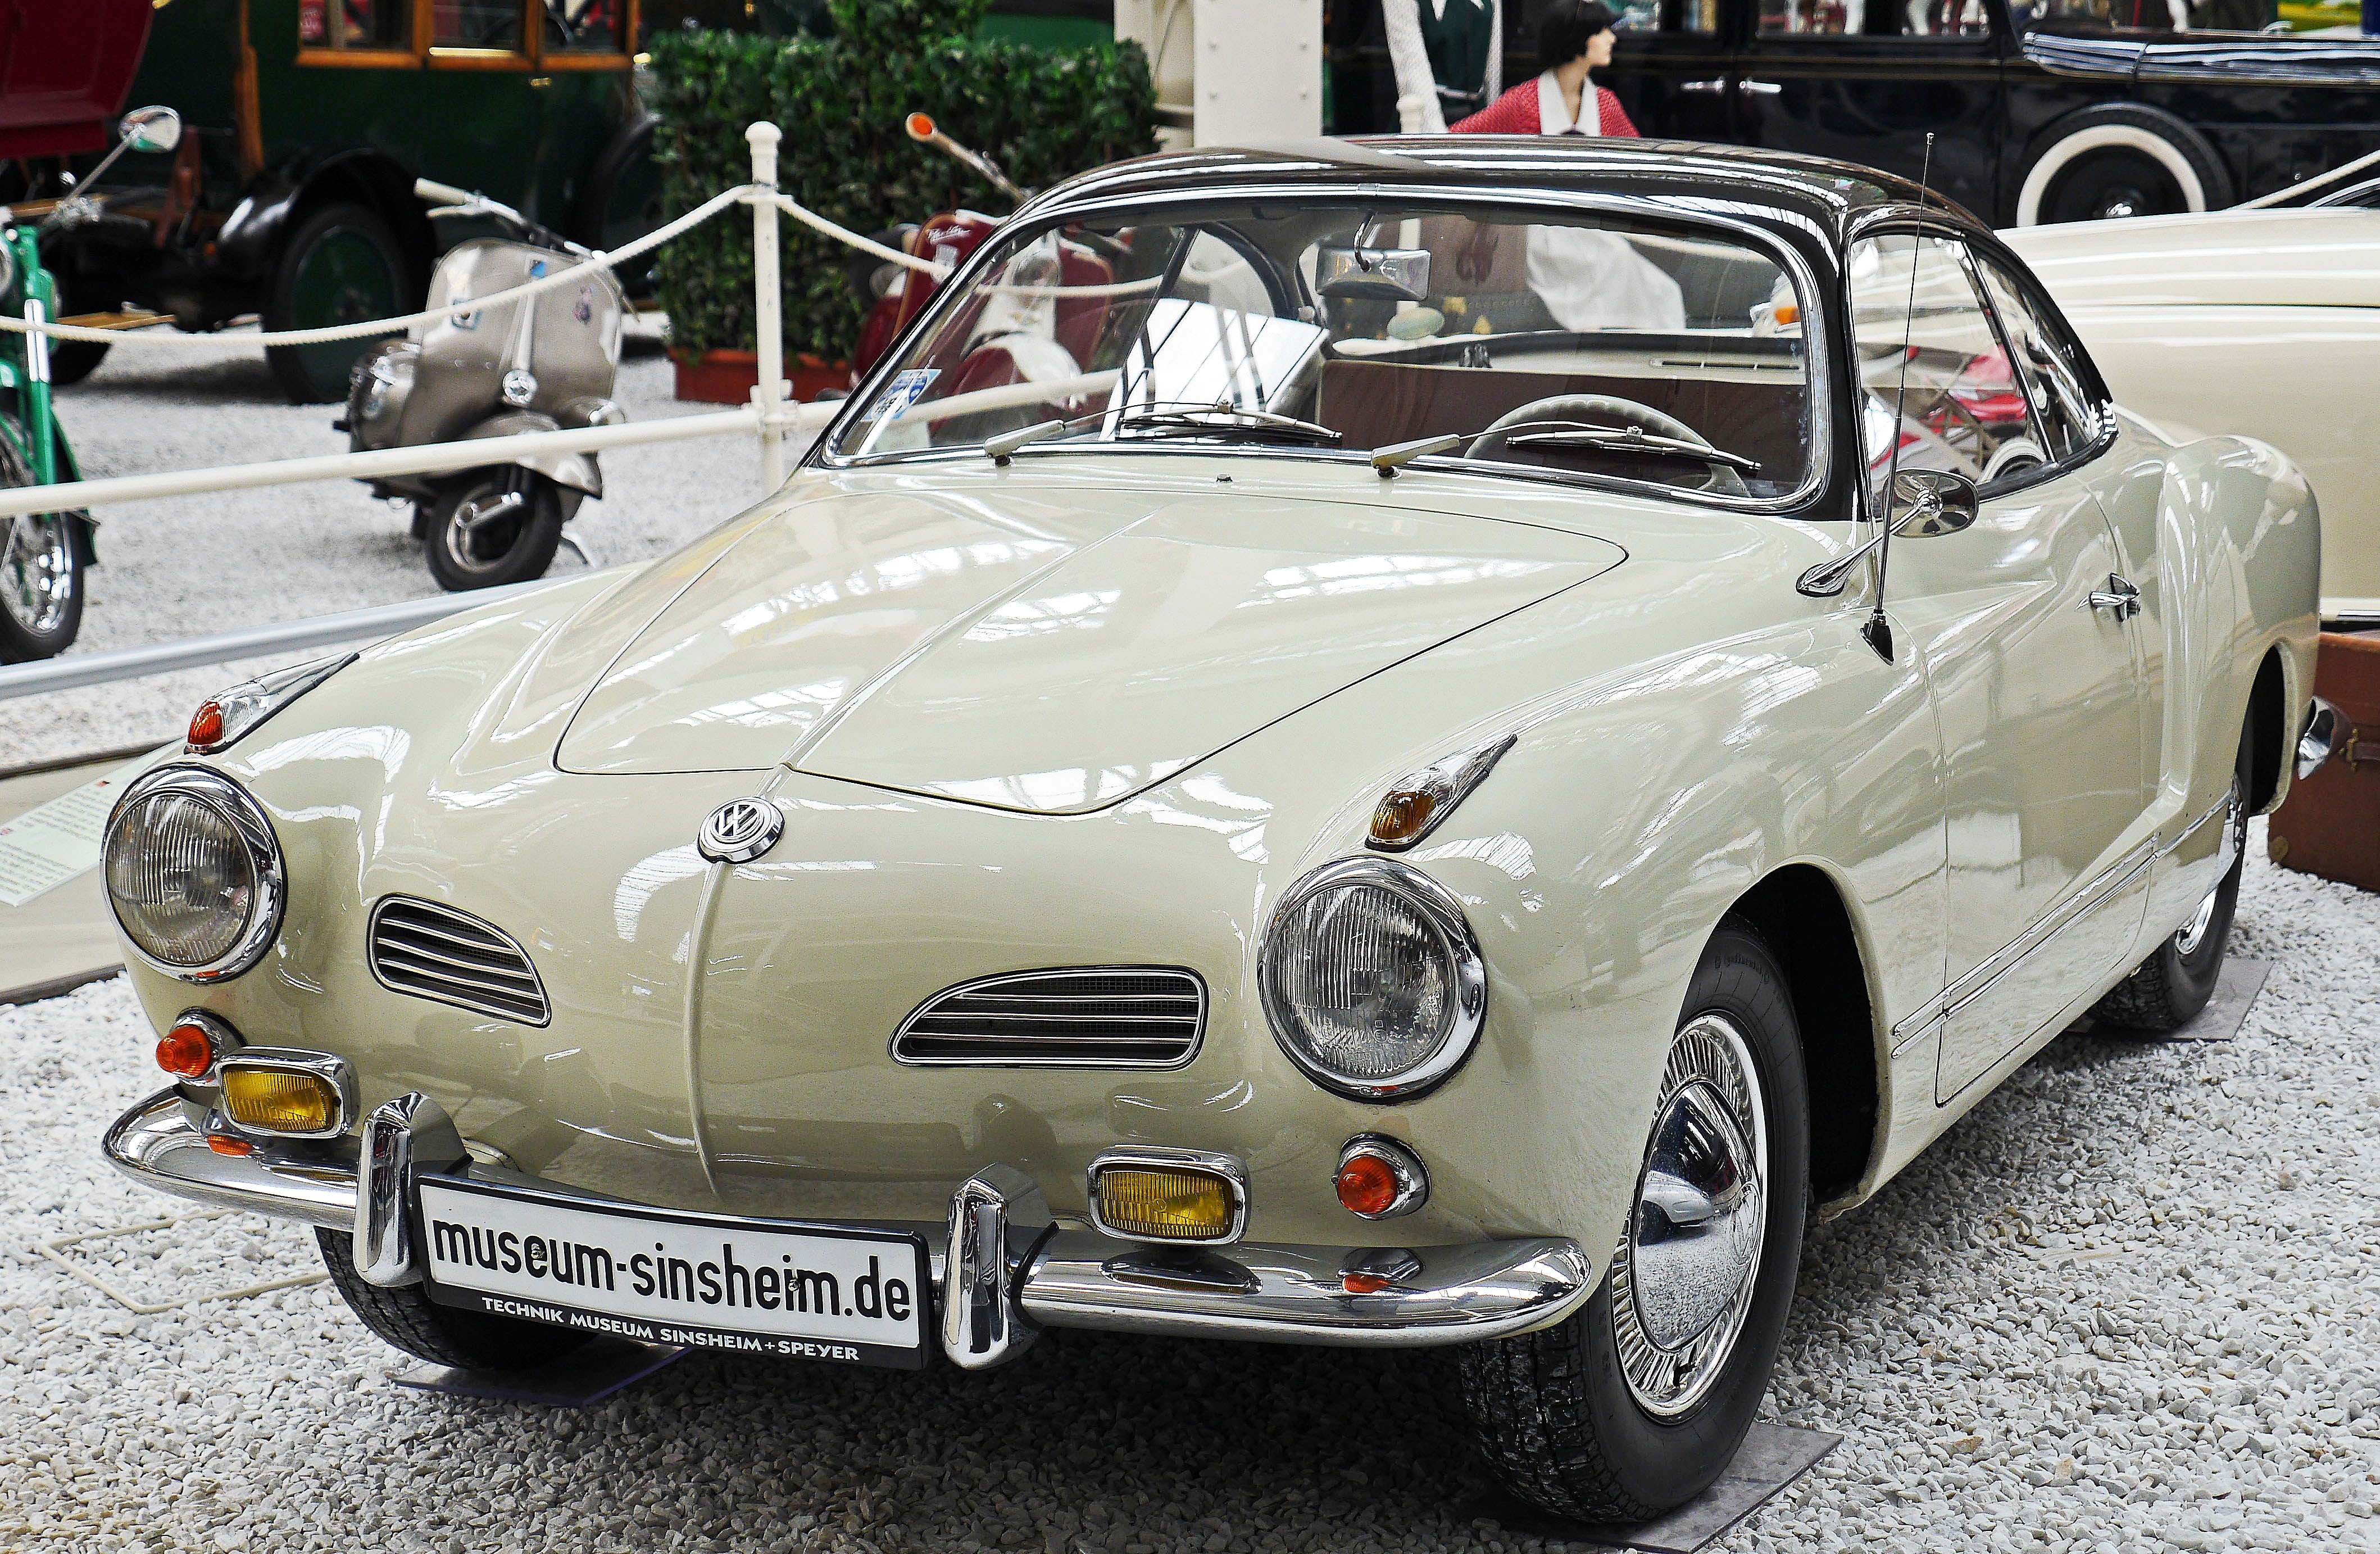
car, vw, volkswagen, vehicle, museum, classic car, automotive, sports car, sedan, oldtimer, elegant, exhibit, coupe, technik museum speyer, legend, timeless, cult, antique car, oldie, cult car, land vehicle, alfa romeo giulietta, automobile make, compact car, automotive design, volkswagen karmann ghia, karmann ghia, beetle technik